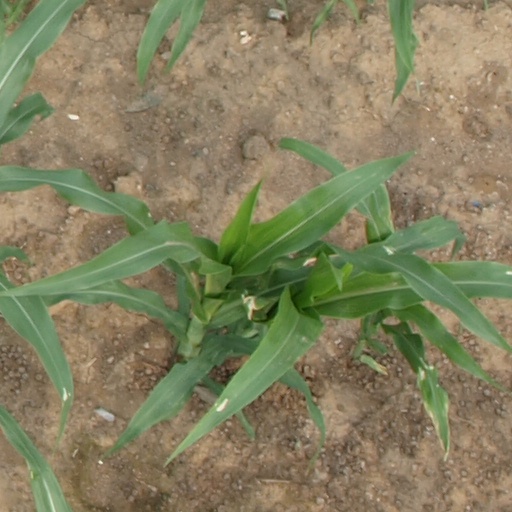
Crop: maize; corn